Central vacuum cleaner

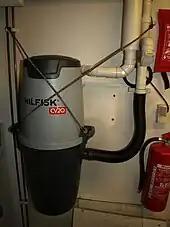
Central vacuum power unit, with gray utility inlet valve visible at upper right (Sweden)

To use a central vacuum, the vacuum hose is removed from storage and fitted with any needed cleaning accessories (such as a brush). The other end of the hose is inserted into a wall-mounted vacuum inlet, after opening the spring-loaded cover door. In some designs, opening the door switches on the vacuum motor; in other designs, insertion of the metallic hose-end fitting bridges two electrical contacts, signalling the motor to turn on. Other alternative designs feature a remote on/off switch located at the tool end of the vacuum hose, which communicates either via a pair of wires embedded in the hose or via wireless signalling.